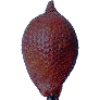
Label: Salak 1